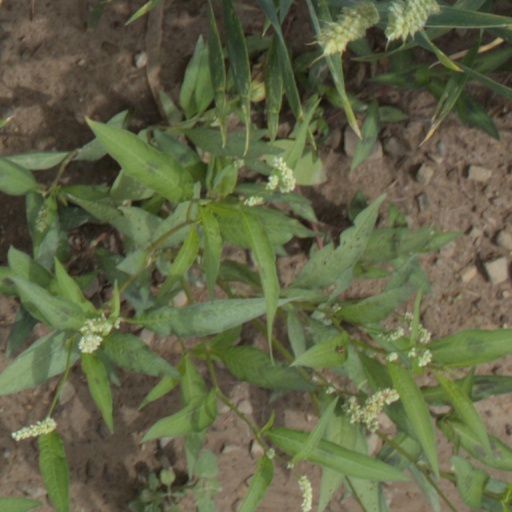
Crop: wheat